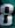
Number: 8